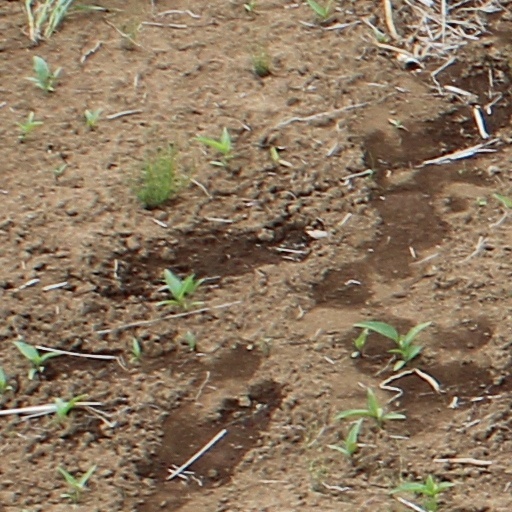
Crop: wheat